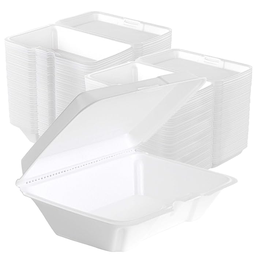
Label: paper